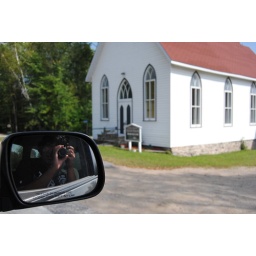
passing by a church on HWY 60 on my way to algonkwin park, with my self in the car mirror